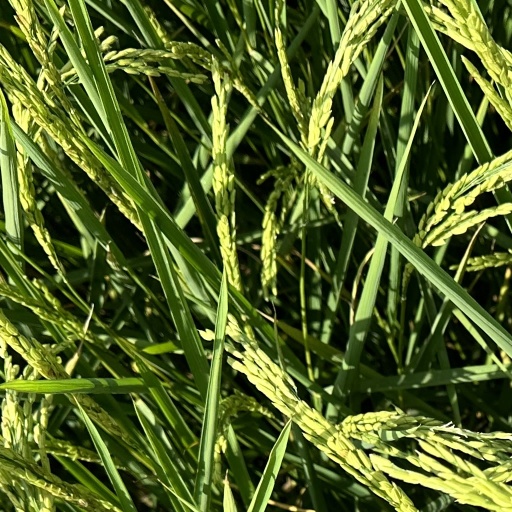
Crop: rice